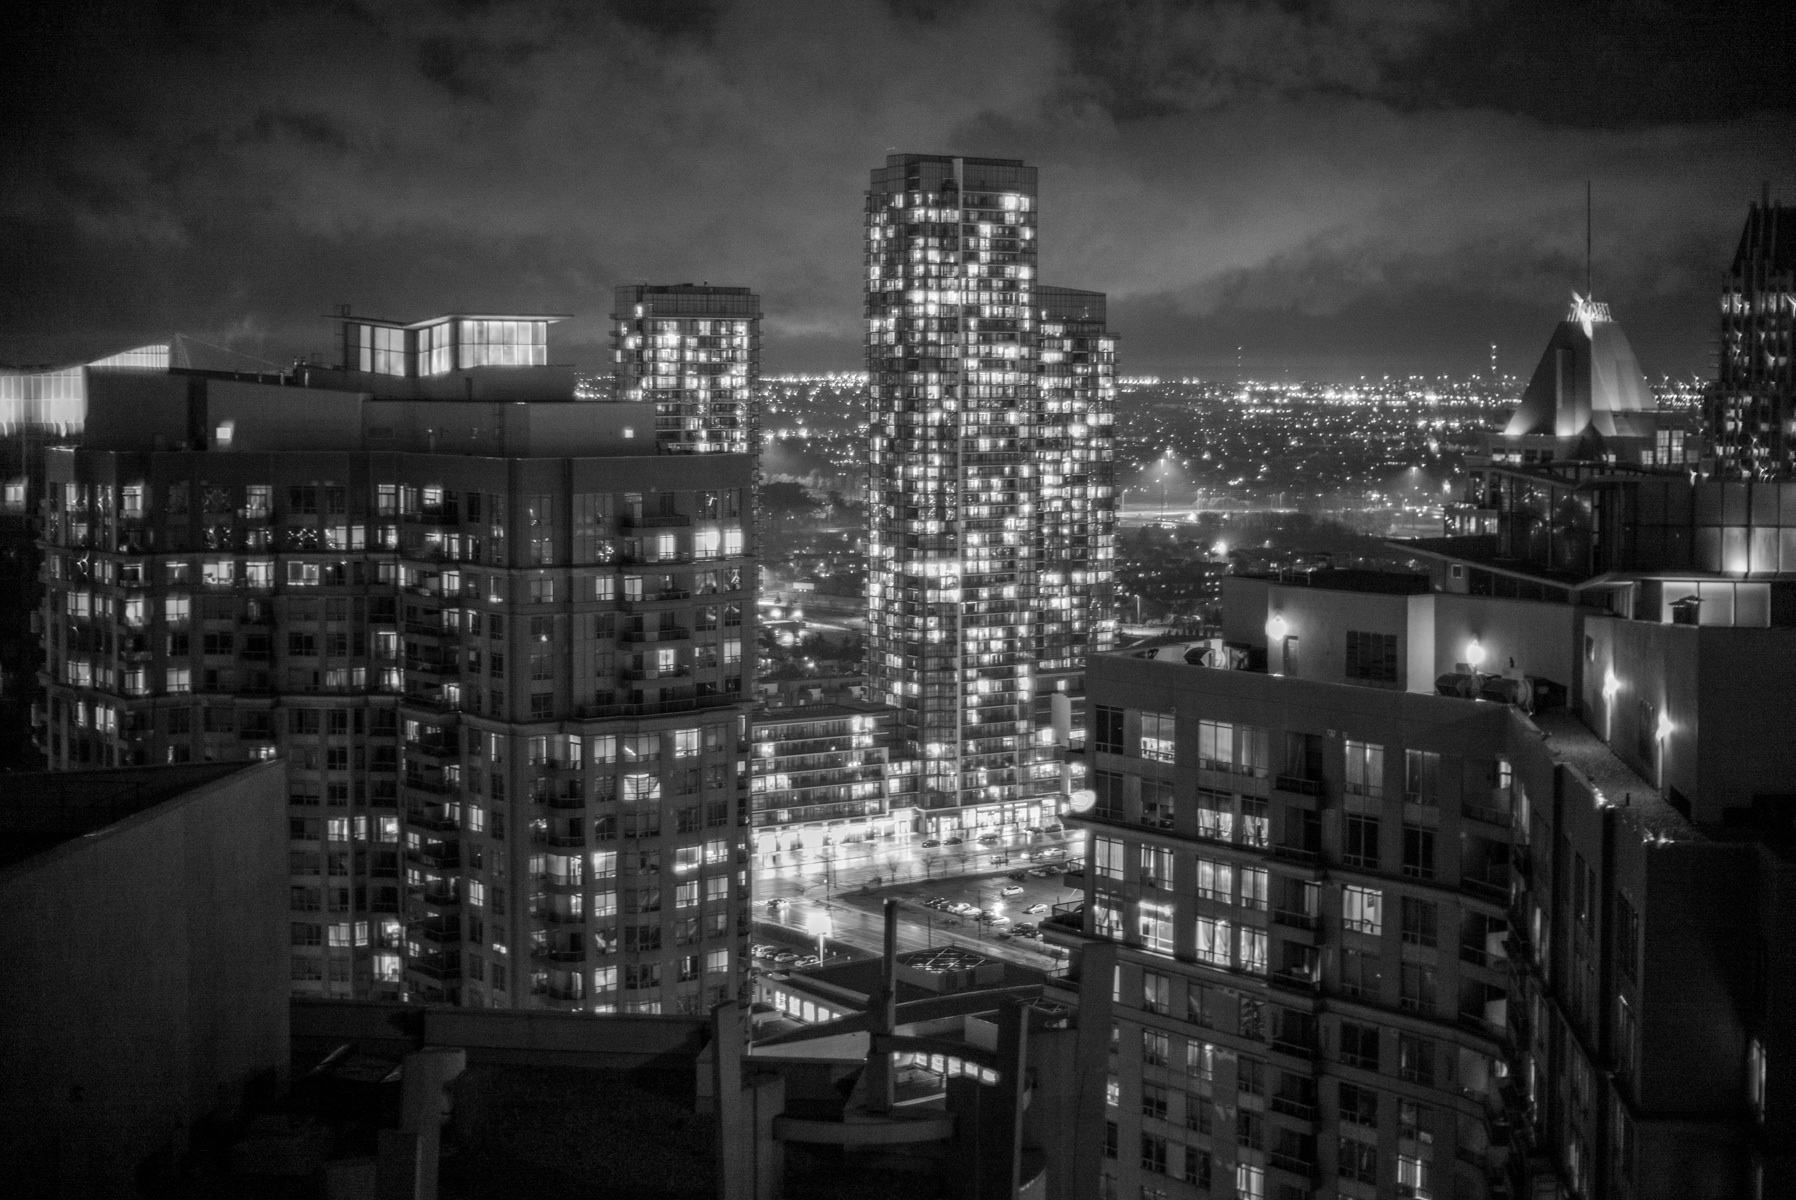
black and white, skyline, night, photography, city, skyscraper, cityscape, downtown, darkness, black, monochrome, tower block, metropolis, urban area, monochrome photography, human settlement, metropolitan area